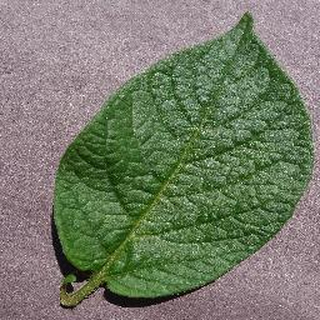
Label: healthy_potato